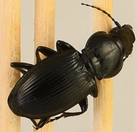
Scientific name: Cyclotrachelus torvus
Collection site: Northern Great Plains Research Laboratory NEON (NOGP), plot NOGP_003